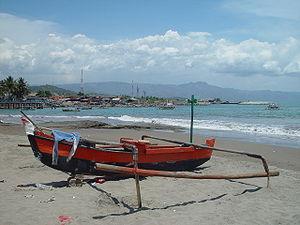
Pelabuhan Ratu est une ville d'Indonésie. C'est le chef-lieu du kabupaten de Sukabumi dans la province de Java occidental.